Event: Nepal Earthquake
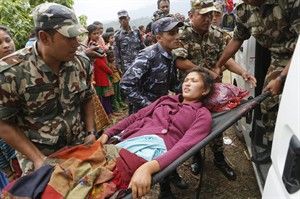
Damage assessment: damage